Livorno

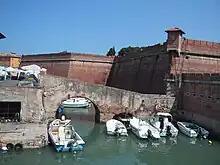
"Fortezza Nuova"

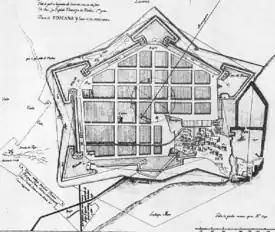
The copy of the project by Buontalenti

Ferdinando II de' Medici considered, in 1629, the opportunity to enlarge the town, on project by Giovanni Battista Santi, toward north in an area included among "Fortezza Vecchia" and "Fortezza Nuova", in order to give an adequate space to the maritime and commercial activities. There was the need to build a mercantile district, close to "Porto Mediceo", provided with houses and depots to store the merchandise and a system of canals to facilitate their transport. The new "rione" (district), called "", was built in an area gained to the sea, intersected by canals and linked to the town with bridges, for this reason, Venetians skilled workers were recruited.